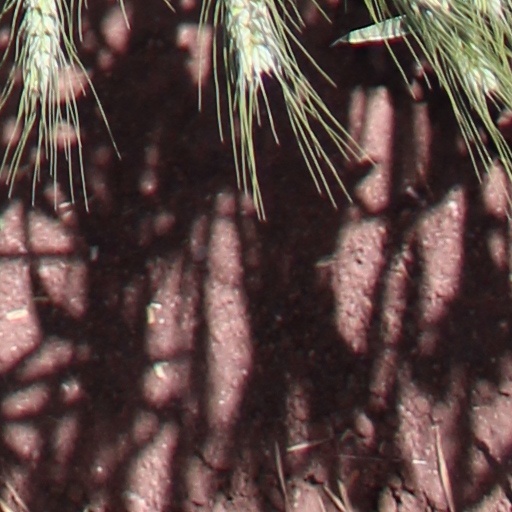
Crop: wheat